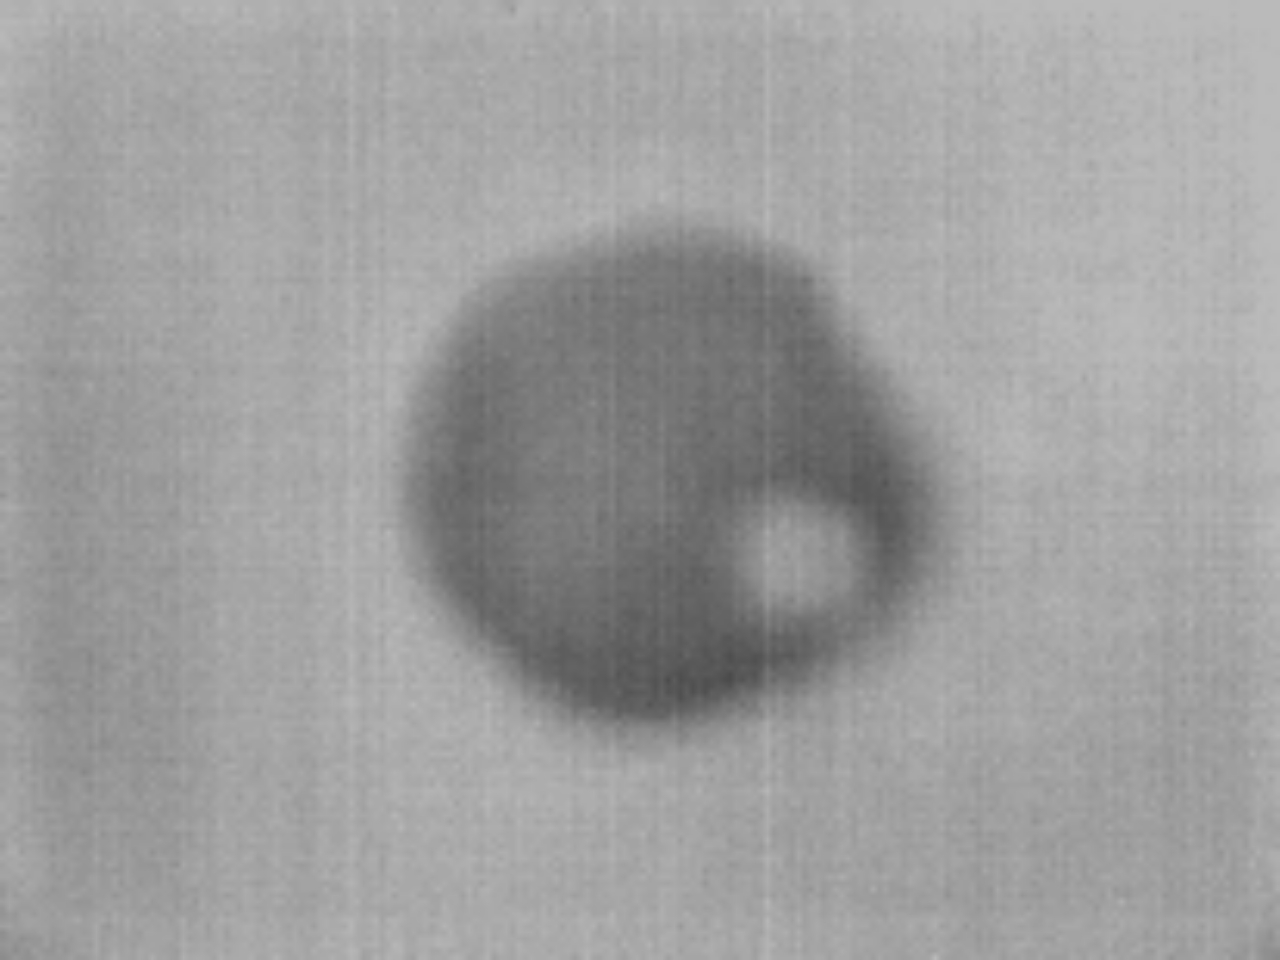
Label: No Defect